Leadfoot (video game)

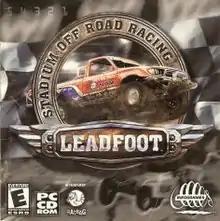
Scan of the booklet included with the game.

Leadfoot: Stadium Off-Road Racing, or Leadfoot for short, is a computer video game by the now defunct Ratbag Games. It is a spin-off of the dirt track racing series by Ratbag, which includes "Dirt Track Racing", "" and "Dirt Track Racing 2". It is a racing game simulation reproducing the sport of stadium off-road racing. Pick-up trucks and buggies race around dirt tracks built inside stadiums - Supercross on four wheels.